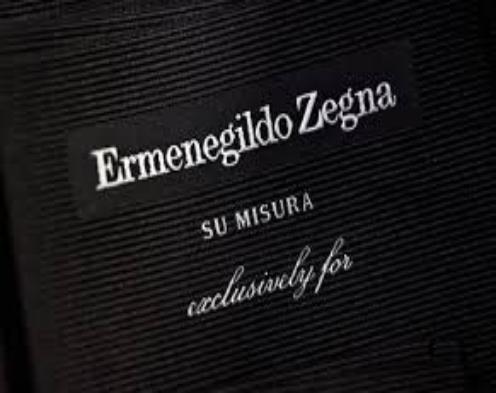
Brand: Ermenegildo Zegna
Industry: Clothes